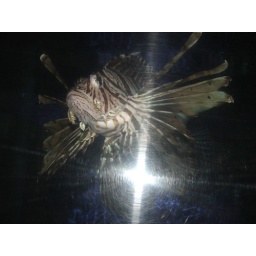
beauty under the water - Lion fish